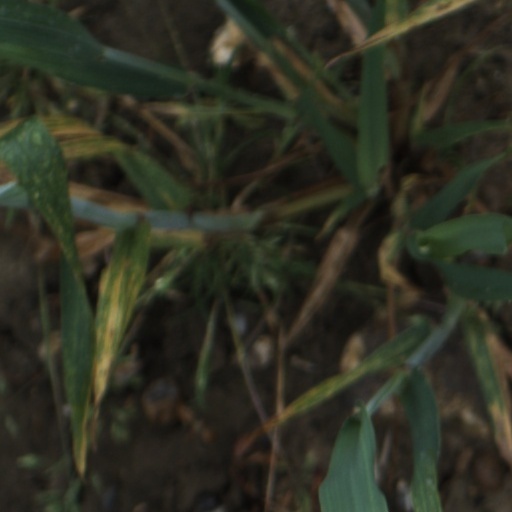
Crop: wheat